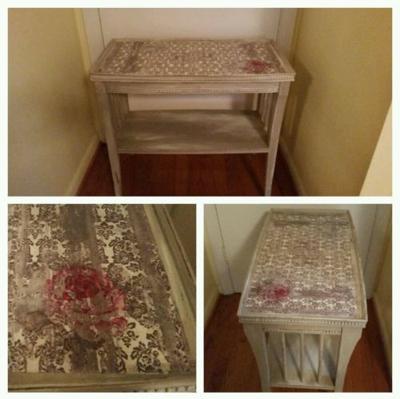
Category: table